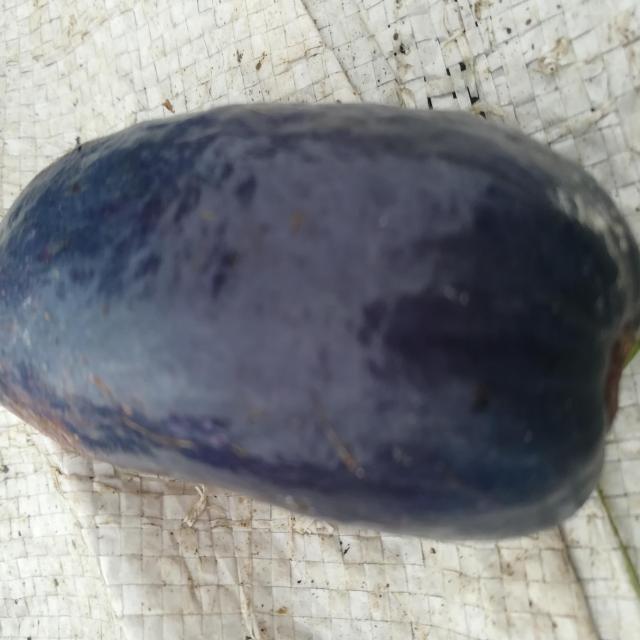
Plum grade: unaffected